New York State Route 17A

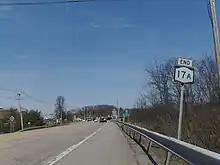
NY 17A at its northern terminus at exit 124 in Goshen

NY 17A begins just south of NY 17 exit 124 in the village of Goshen. At the traffic light with the southern on-ramp from NY 17 eastbound, NY 207 becomes NY 17A. The route quickly climbs to some of the hillier areas south of Goshen, offering views of not only Orange County's Black Dirt Region but Pochuck Mountain and High Point to the south in New Jersey. It then slowly descends past rolling meadows and farmland until it reaches the small village of Florida, where NY 94 comes in from the west shortly after the village border. The concurrent roads then become Florida's main street.